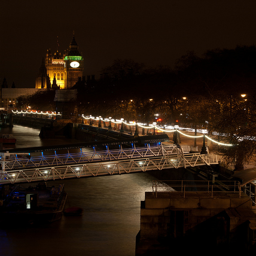
Big Ben's clock tower and the London Bridge at night.
a bridge with a clock tower in the background
an image of an outdoor nightlife scene well lit
A view of a stately clock tower lit up for the night, along with more lights strung across the walkway.
A bridge runs across a river that flows through a city.